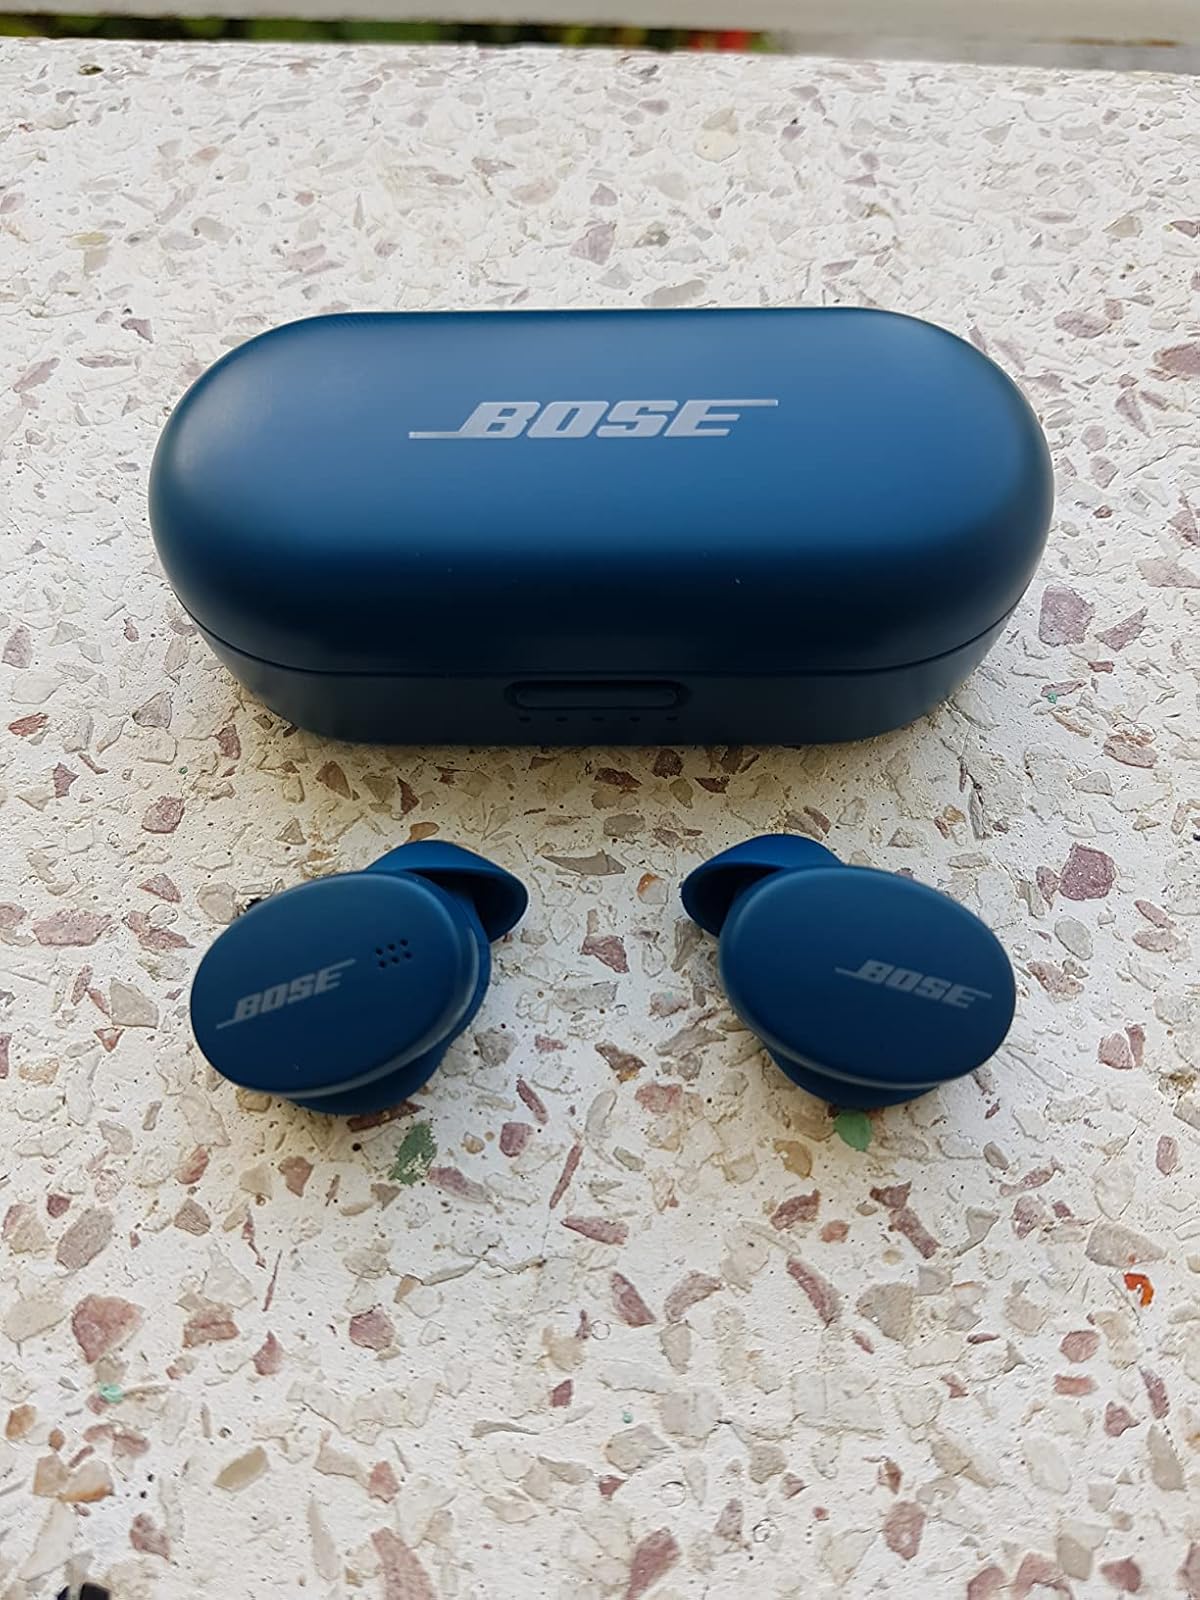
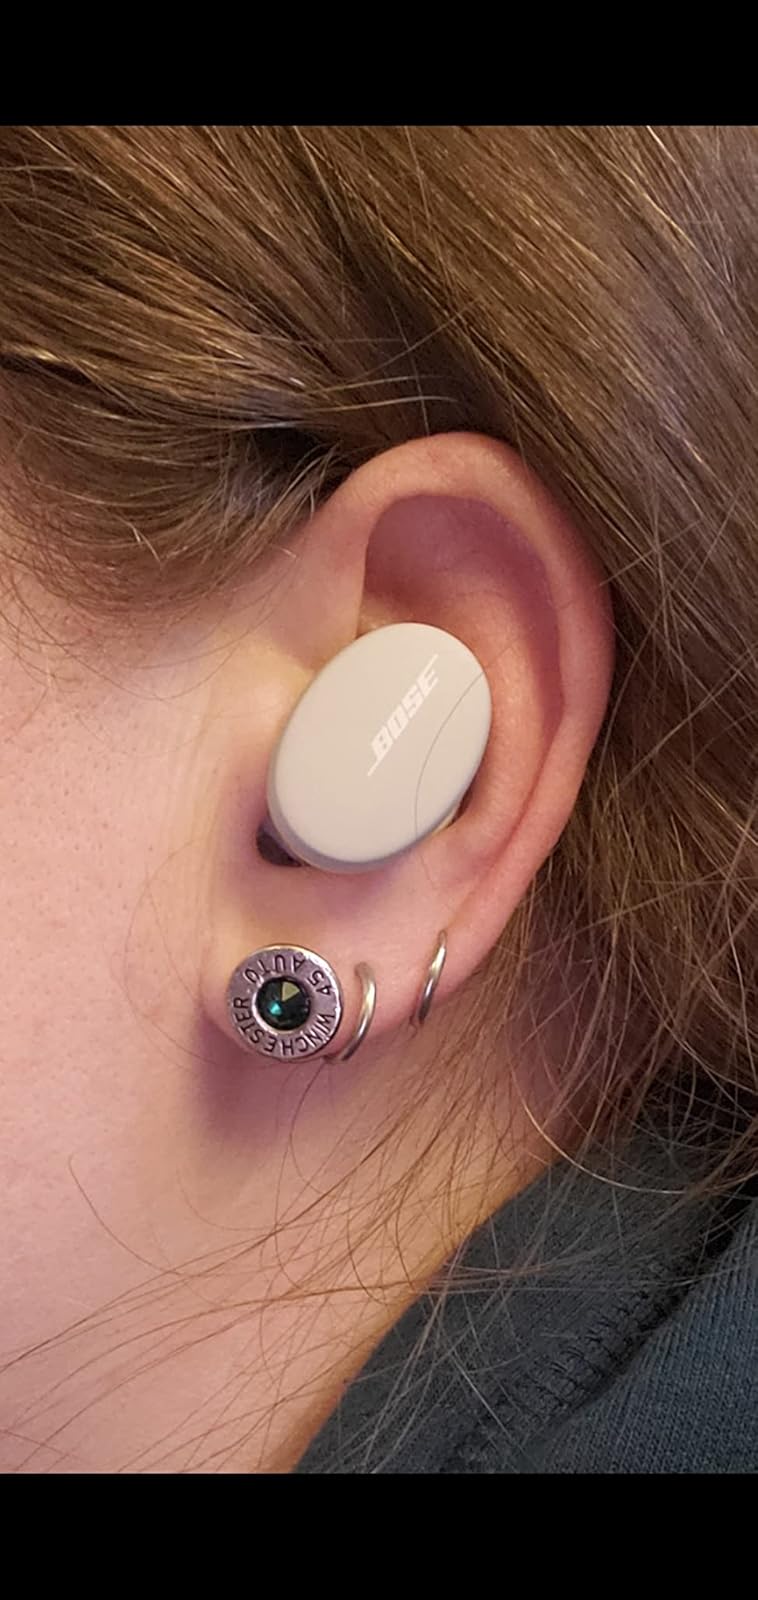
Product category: earbuds
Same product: no